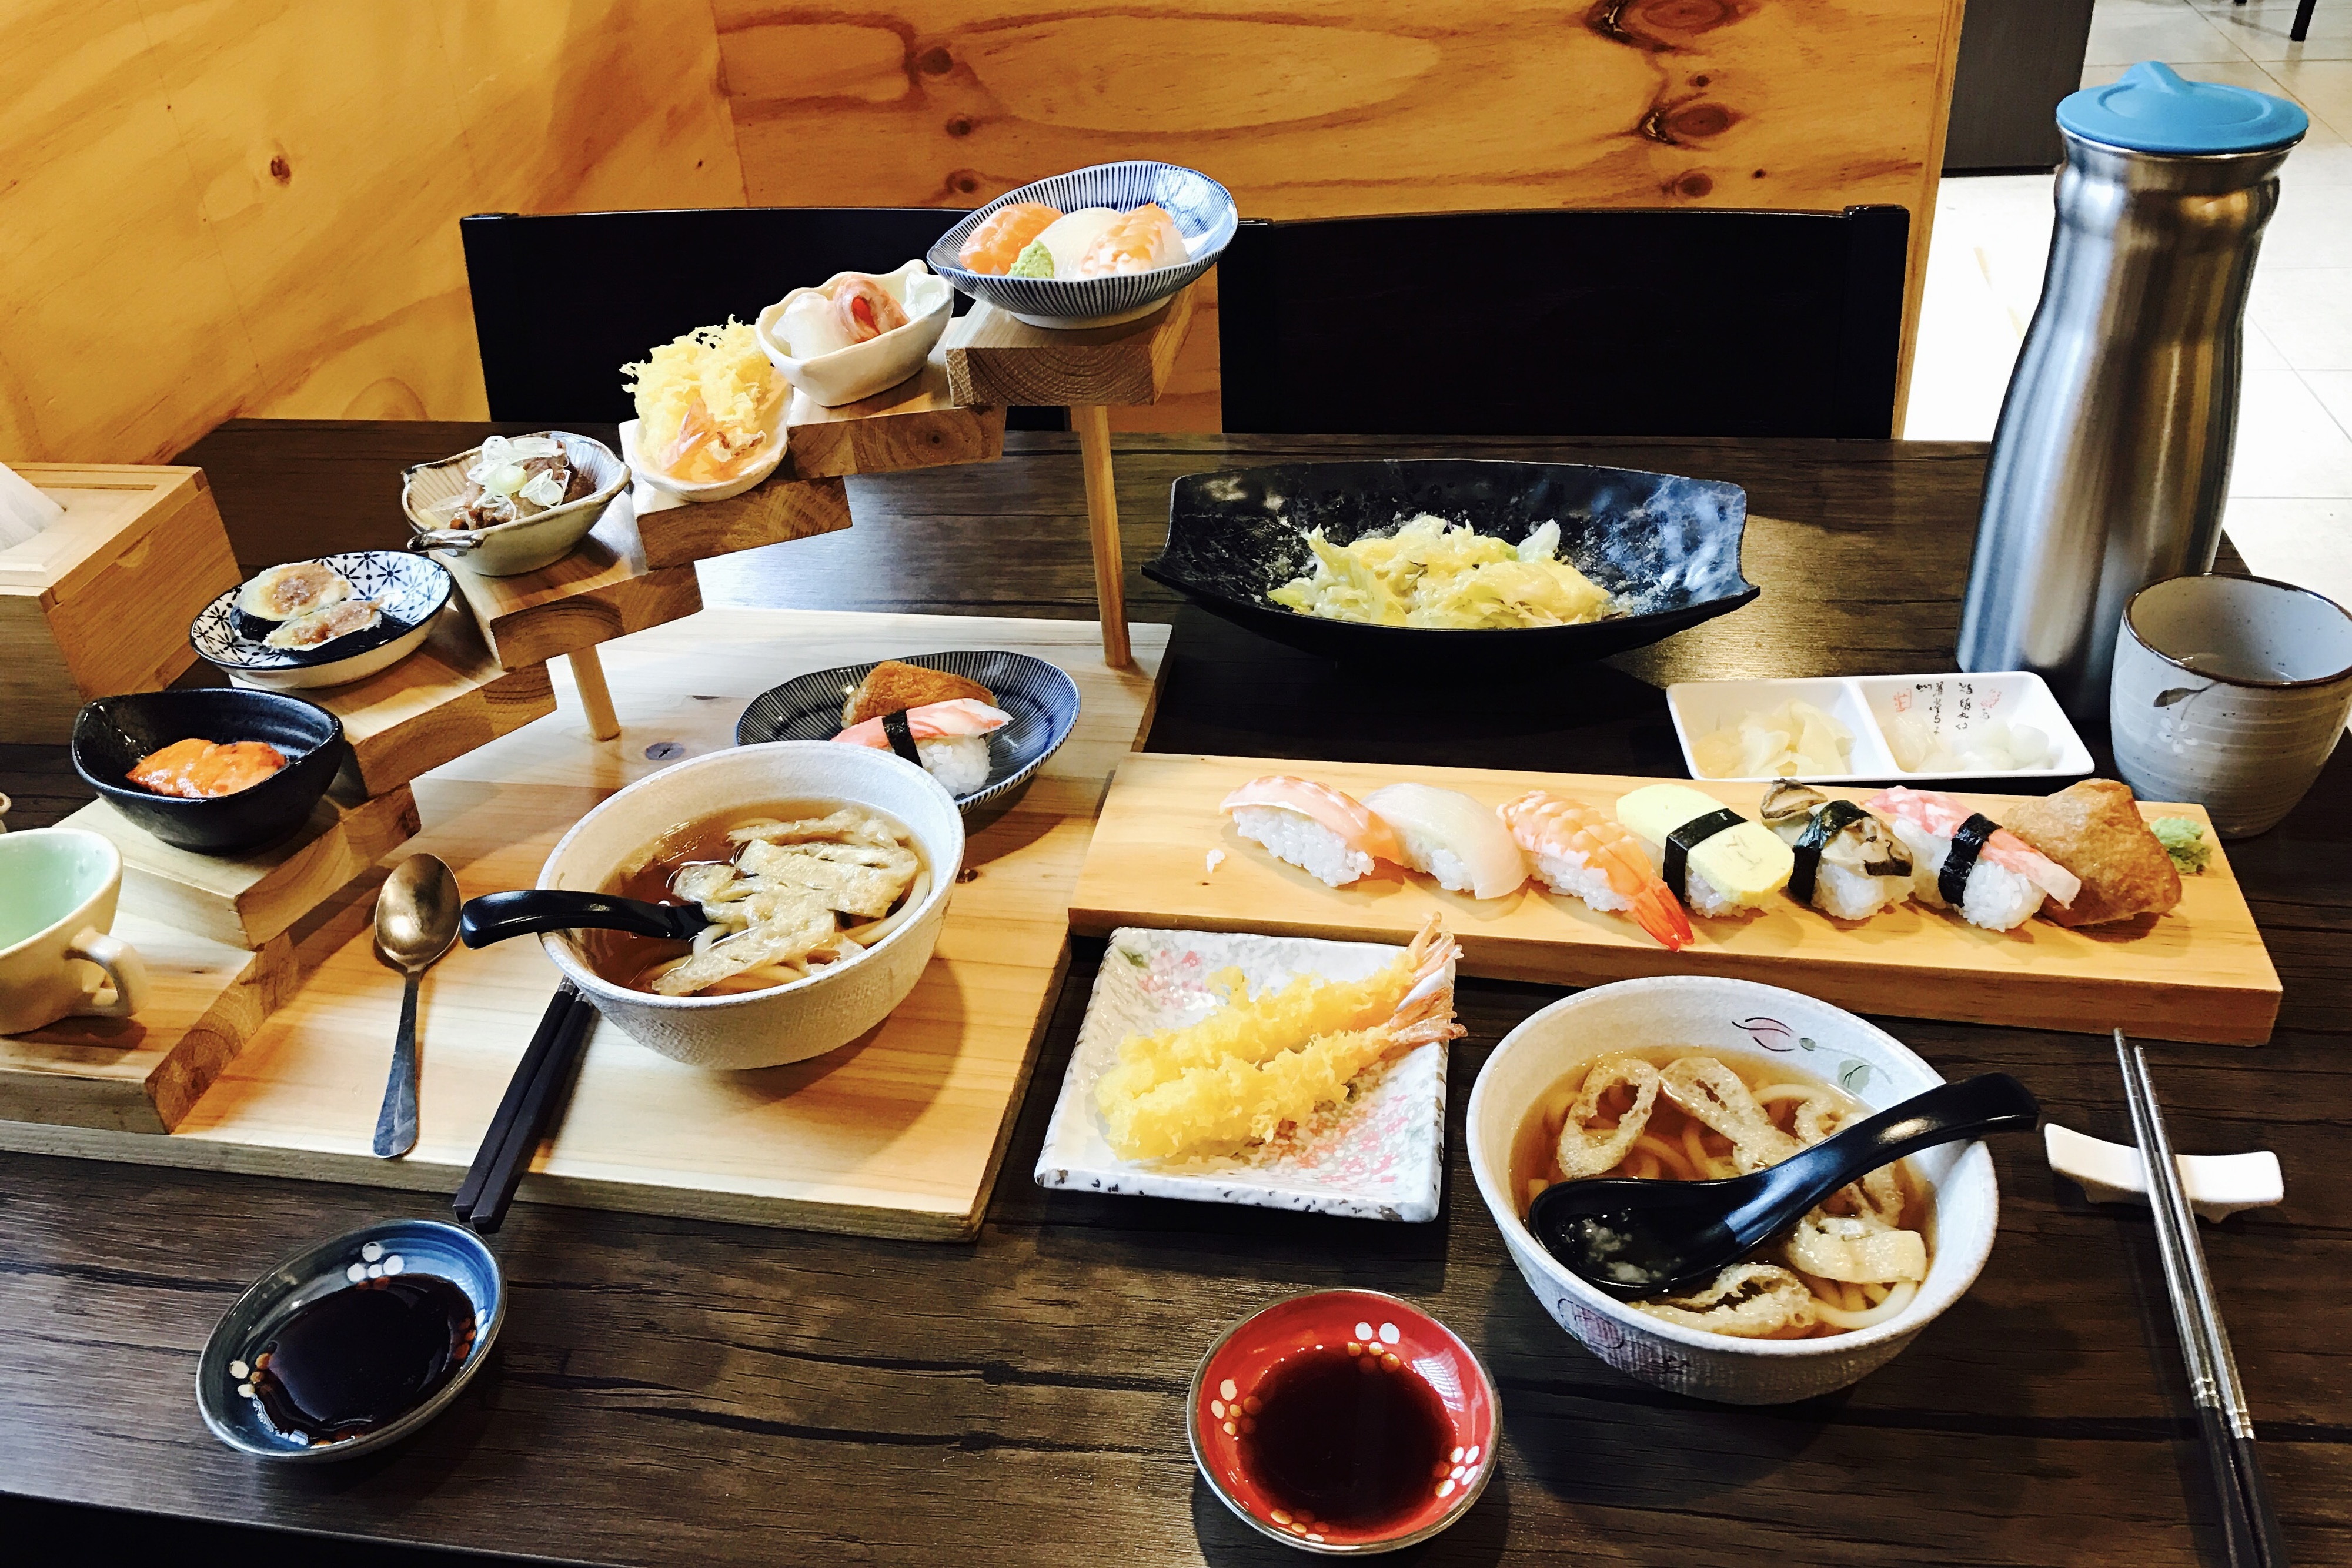
dish, meal, brunch, food, cuisine, breakfast, full breakfast, lunch, ingredient, comfort food, supper, side dish, appetizer, finger food, tableware, kaiseki, dinner